MFA Oil

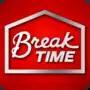

Break Time is a chain of convenience stores and gas stations owned and operated by MFA Oil. It is also headquartered in Columbia; and operates 74 stores across the state. All Break Time locations sell MFA Oil gasoline and BOSS diesel fuel. Nearly half a dozen Break Time locations have a car wash. The convenience store offers a variety of food and drink options, including their proprietary Dashboard Diner sandwiches, Smokestack Bar.B.Q., Krispy Krunchy Chicken, Hunt Brothers Pizza, and homemade breakfast sandwiches. The locations have beer caves as well as coffee and cappuccino options.